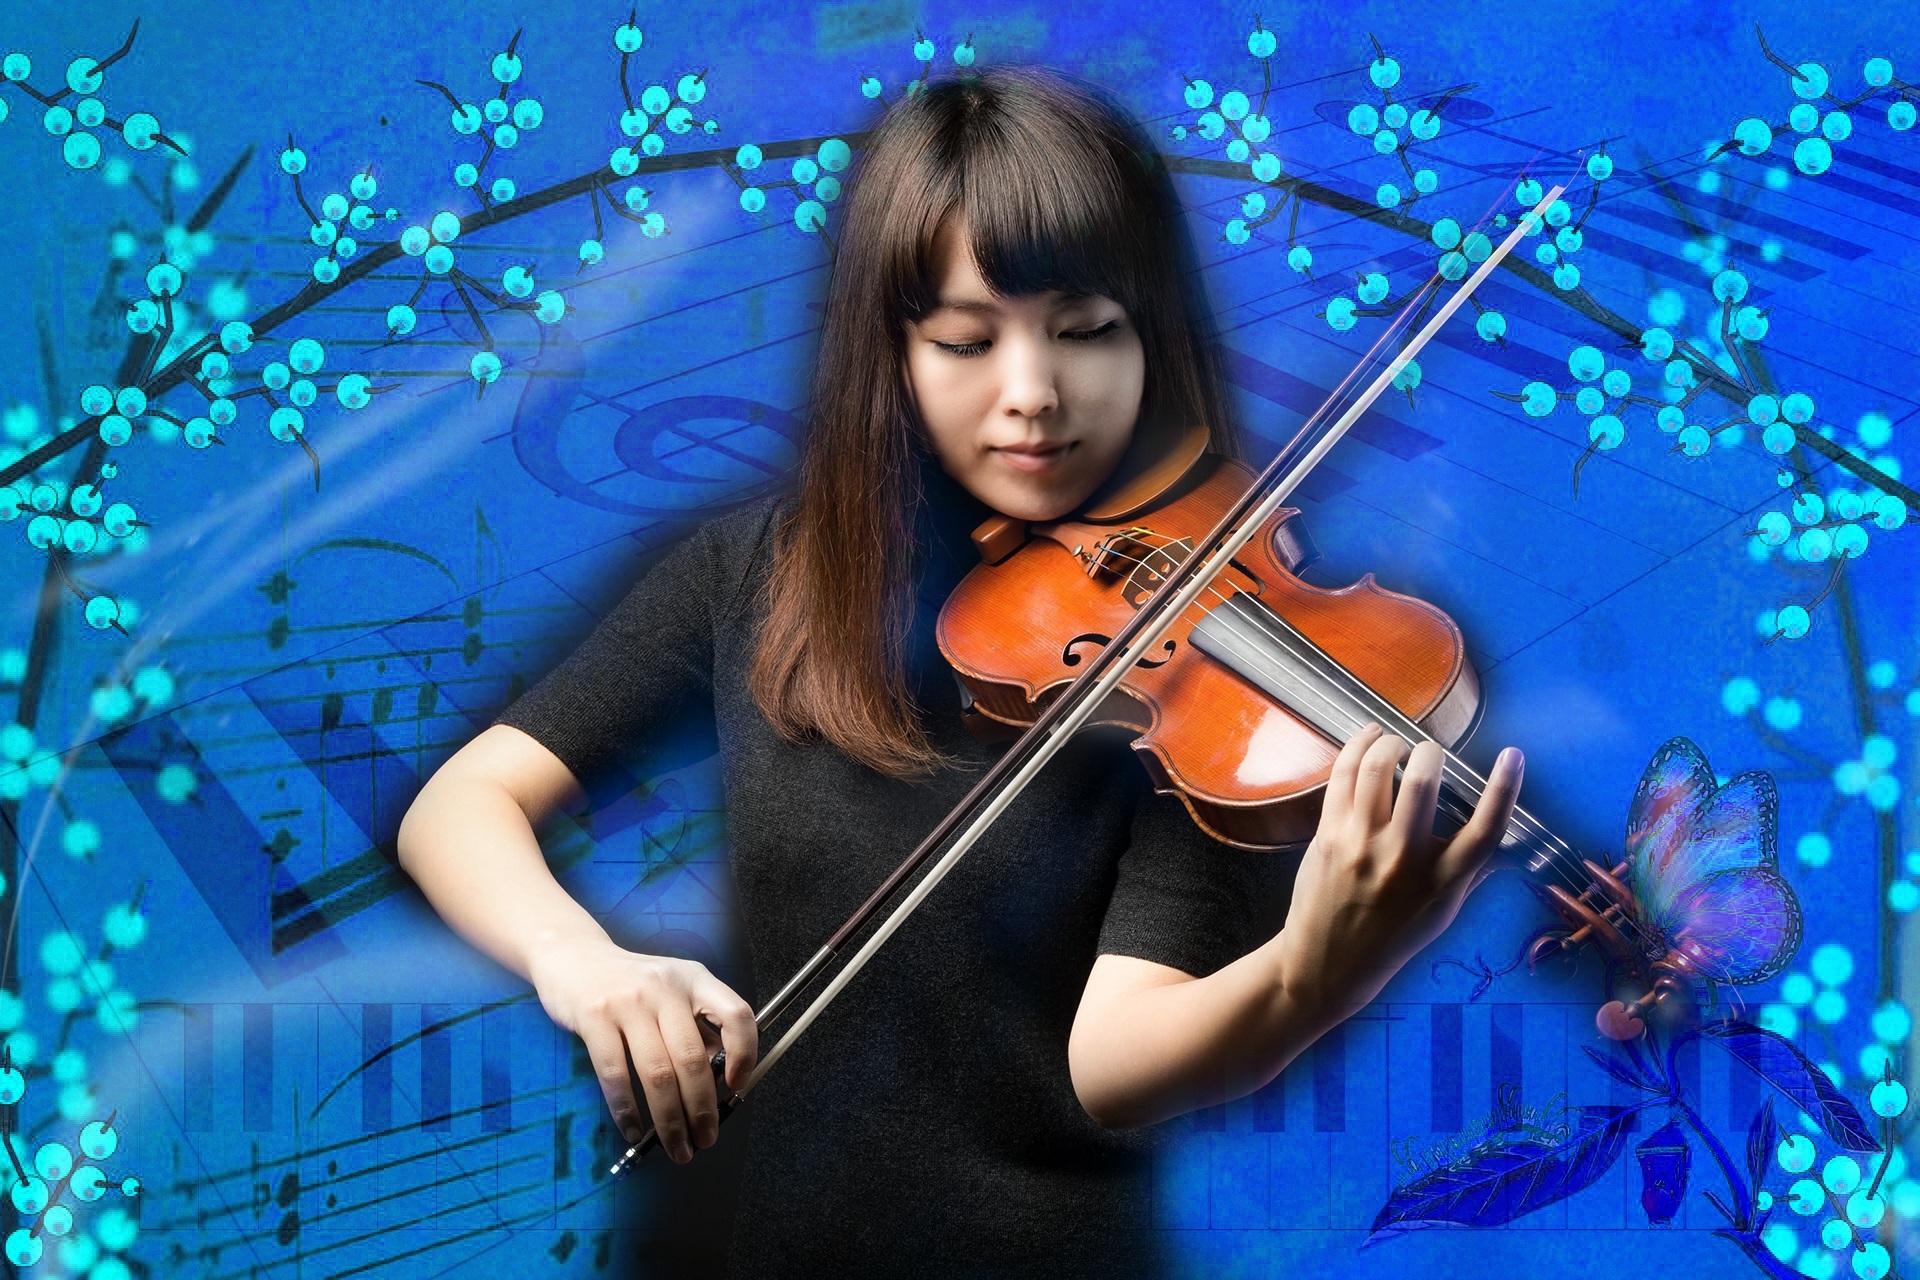
music, girl, singer, musician, note, musical instrument, violin, black hair, cool image, women, retouch, cello, cool photo, viola, violinist, fiddle, singer songwriter, cellist, string instrument, computer wallpaper, bowed string instrument, violin family, violist, violone, virtuoso, music artist, concertmaster